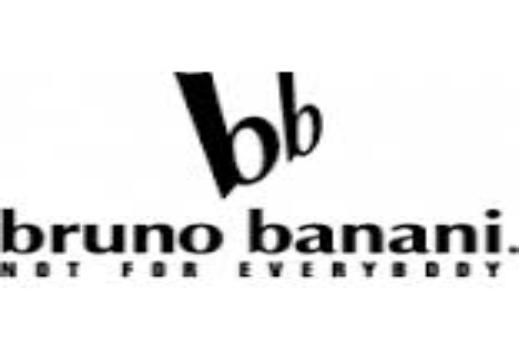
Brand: Bruno Banani
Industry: Necessities